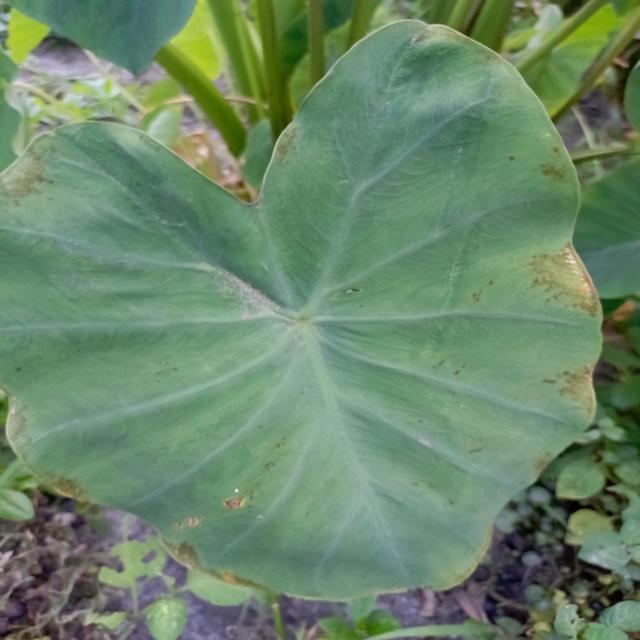
Label: Early_Blight